Joe Abraham

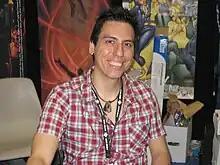
Joe Abraham in 2007.

Joseph Conrad Abraham, is an American-born comic book illustrator and actor. He is best known for his work as the artist on the comic, "Hero Squared" published by Boom! Studios. He has also worked on comics in the Warhammer 40,000 and Cthulhu universes. His work has been acclaimed by comic book writer Keith Giffen, who compared his art on "Hero Squared" to the work of Kevin Maguire and Adam Hughes.